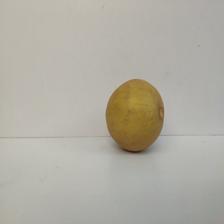
Size: Large